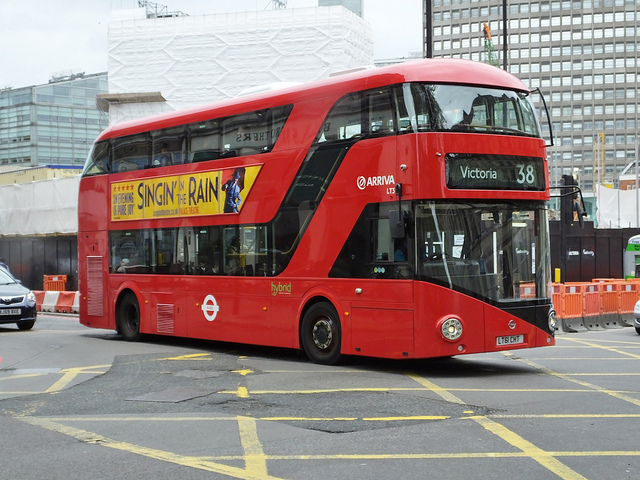
A red double Decker bus is parked in a lot

A large red  double decker bus in a parking lot.

a double decker bus with a billboard on the side of it

The city bus is traveling down the street.

a car following a red double decked bus